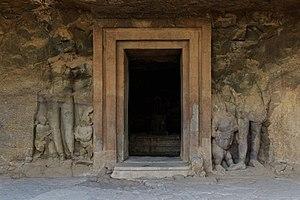
L'île d'Éléphanta est une des nombreuses îles de la baie de Bombay. Elle se trouve à 10 km des rives de la ville et est connue pour ses temples creusés dans la roche. Elle porte le nom d'Éléphanta car la première chose que virent les explorateurs portugais qui la découvrirent au XVIIᵉ siècle fut une sculpture d'éléphant taillée à même la roche. La superficie de l'île est de 4 km².
Les grottes d'Éléphanta sont un groupe de temples excavés dans une falaise et conservant un ensemble monumental de sculptures. Elles sont situées sur l'île d'Éléphanta, une île de la mer d'Arabie, à 11 km. au large de Bombay, en Inde. Le site est inscrit au patrimoine mondial depuis 1987 sous le nom de « grottes d'Elephanta ».